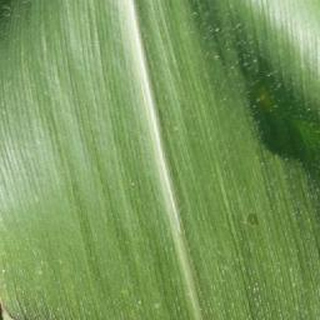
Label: healthy_corn